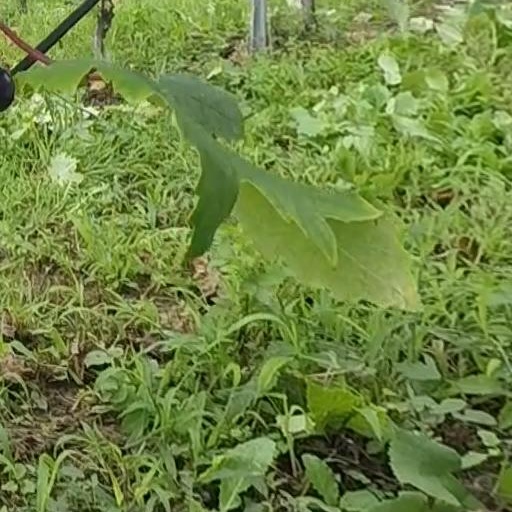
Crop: grape